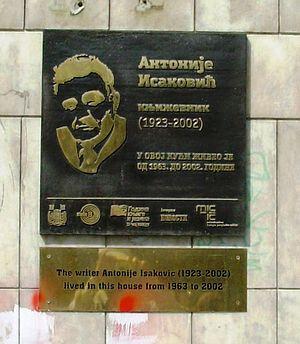
Antonije Isaković est un romancier, un scénariste et un poète serbe. Il a été membre de l'Académie serbe des sciences et des arts.